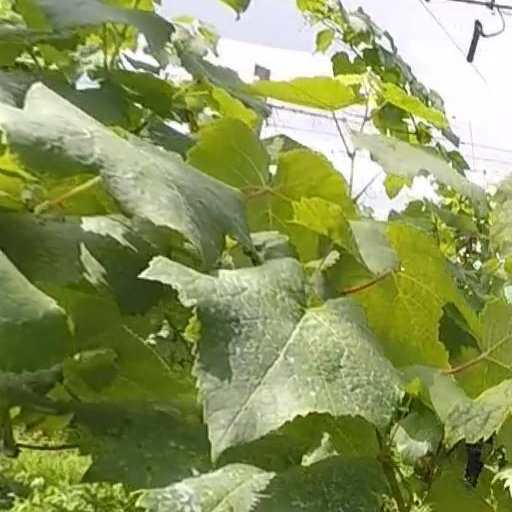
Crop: grape